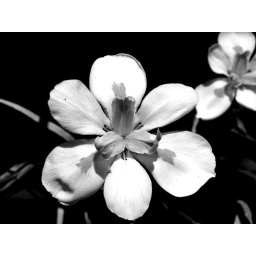
Took these in black and white - liked them better than the color